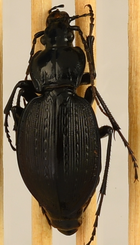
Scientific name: Pterostichus lachrymosus
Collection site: Mountain Lake Biological Station NEON (MLBS), plot MLBS_009